Tel Kabri

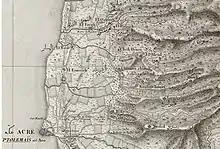
Ottoman period French survey map from 1799 showing the Upper Galilee. Kabri's springs are shown as being exploited by Akko.

The area of Kabri was first settled during the PN by members of the Yarmoukian culture.